Lancaster Bible College

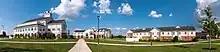
Panoramic shot of Teague Learning Commons, Charles Frey Academic Center, and Peterson Dormitory

The main campus of Lancaster Bible College is situated on 109 acres in Manheim Township, Lancaster County. The campus is just north of Lancaster, Pennsylvania, and is within driving distance of Philadelphia, New York City, Baltimore, and Washington, D.C.